Christmas Eve at Friday Harbor

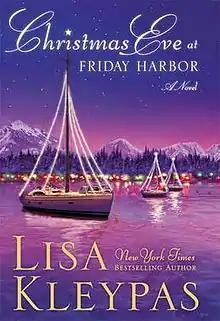
First edition

Christmas Eve at Friday Harbor is a contemporary romance by Lisa Kleypas published in 2010. It is the first novel in her Friday Harbor series, which features the Nolan family. It was adapted into the 2012 Hallmark Hall of Fame Film "Christmas with Holly".